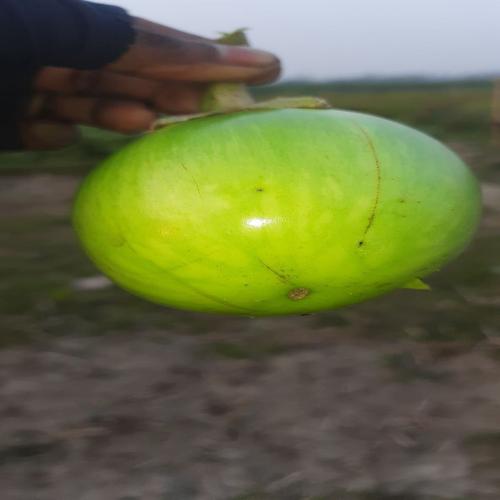
Label: Healty Brinjal